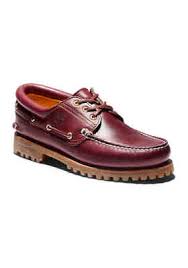
Label: Boat